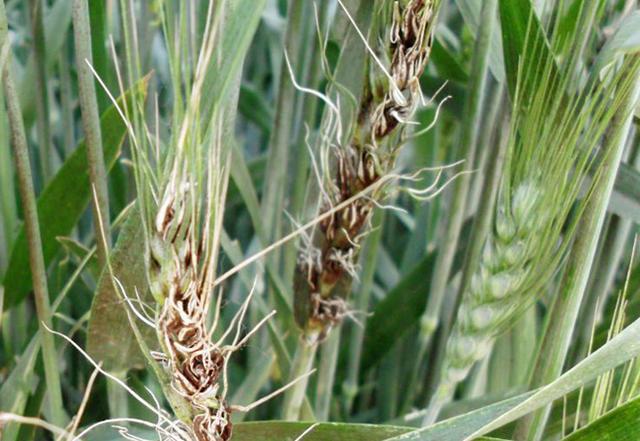
Plant: Wheat
Disease: wheat loose smut